Electrochemistry

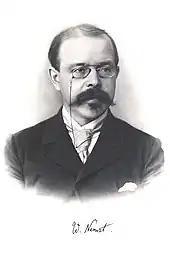
German scientist Walther Nernst portrait in the 1910s.

Walther Hermann Nernst developed the theory of the electromotive force of the voltaic cell in 1888. In 1889, he showed how the characteristics of the voltage produced could be used to calculate the free energy change in the chemical reaction producing the voltage. He constructed an equation, known as Nernst equation, which related the voltage of a cell to its properties.